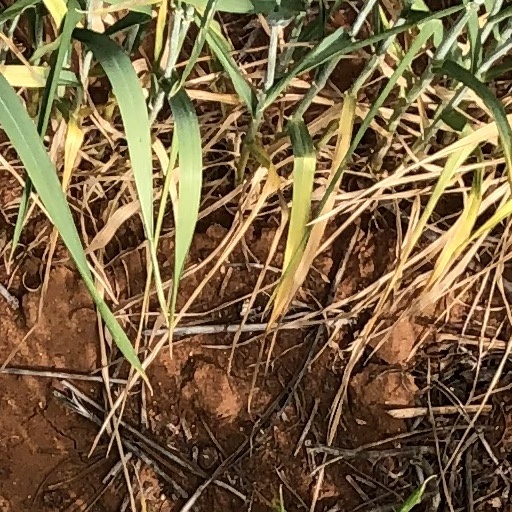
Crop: wheat